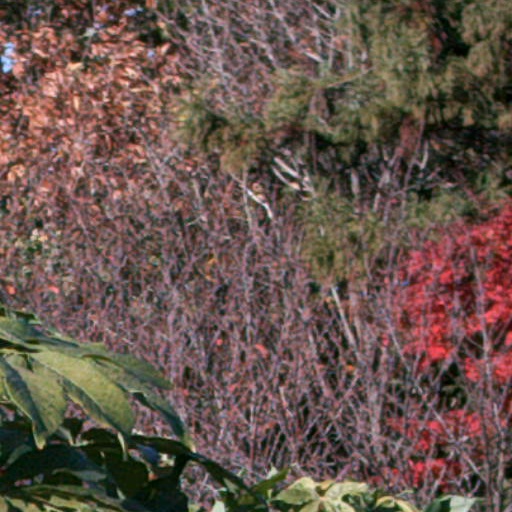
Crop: cassava